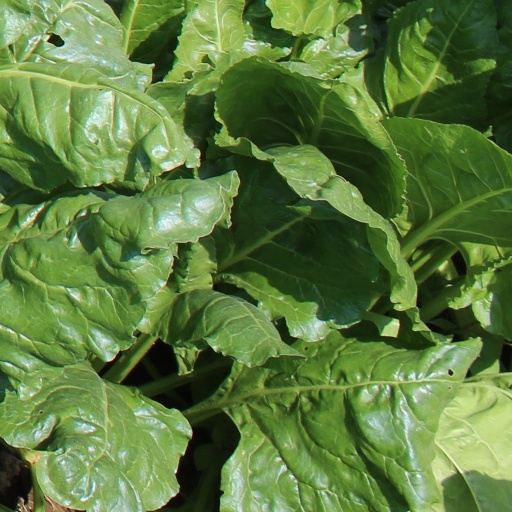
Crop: sugar beet